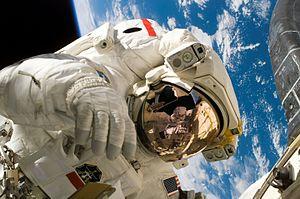
L'astronaute Piers Sellers durant sa troisième sortie dans l'espace au cours du vol STS-121, une démonstration des techniques de réparation du bouclier thermique. Italiano: L'astronauta Piers Sellers durante la terza camminata nello spazio nel corso della missione STS-121 mentre esegue un test di riparazione delle mattonelle rinforzate carbonio-carbonio dello Shuttle. Plattdüütsch: De Astronaut Piers Sellers de drüdde Kehr, dat he mit’n Ruumantog in’n apen Weltruum togang weer. Sellers wiest Reparaturtechniken för den Hittschild von’n Orbiter. Русский: Астронавт Пирс Селлерс во время третьего выхода в открытый космос (STS-121) при ремонте орбитального теплового экрана. Suomi: Astronautti Piers Sellers avaruussukkulalento STS-121:n kolmannella avaruuskävelyllä. Avaruuskävelyn tehtävänä oli kokeilla sukkulan lämpökilven korjaustekniikoita.